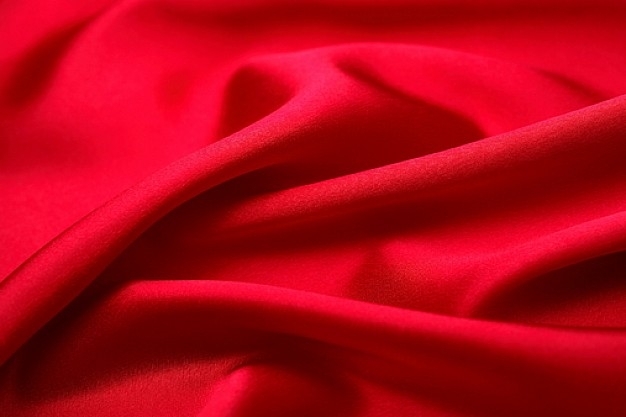
Texture: wrinkled